Mondeville 2

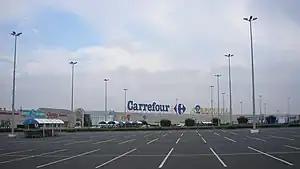
France Normandie Mondeville Centre Com Mondeville2

Mondeville 2 is a shopping centre in Caen, France, and the largest of the Lower Normandy region. It is situated in the suburb of Caen in the town of Mondeville.